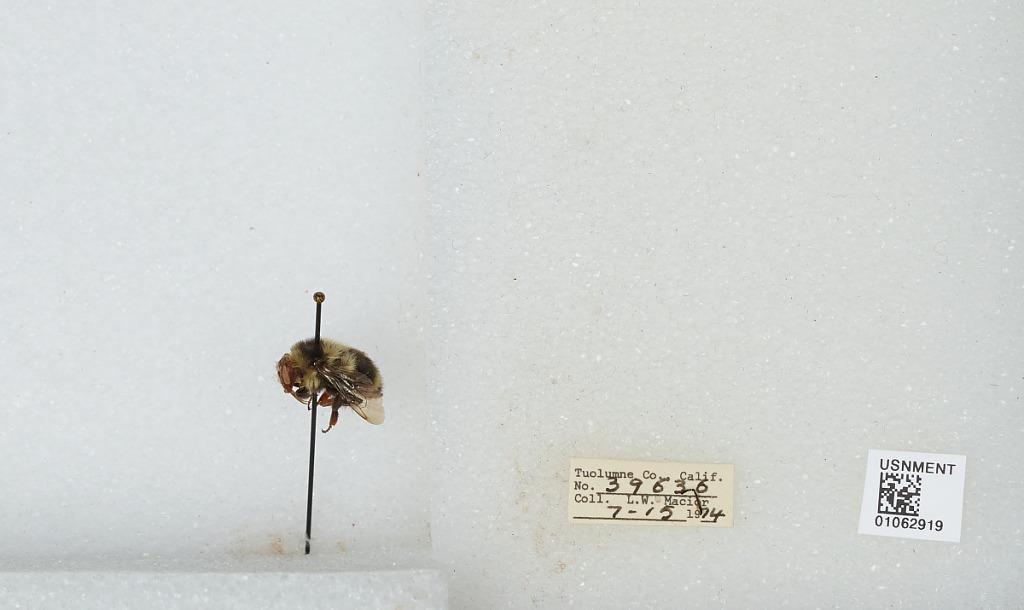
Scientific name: Bombus bifarius nearcticus
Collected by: L. Macior
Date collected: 1974-7-15
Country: United States
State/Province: California
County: Tuolumne
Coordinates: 38.02, -119.93